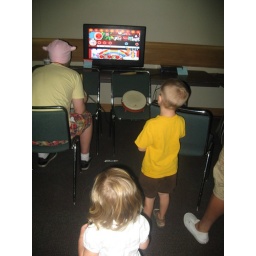
watching a guy in a funny hat play an incomprehensible japanese video game that involves jumping food, check